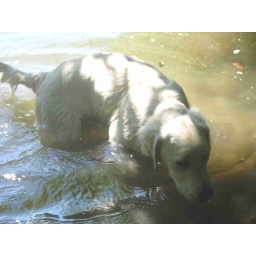
Alix is a female golden retriever and a service dog in training. Picture taken by her foster family.